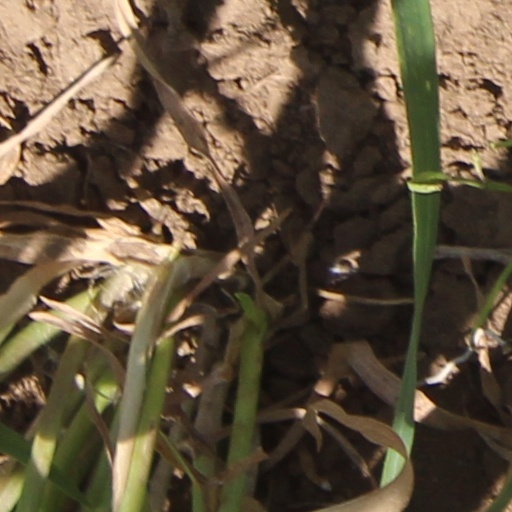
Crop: wheat